2016 Hong Kong ePrix

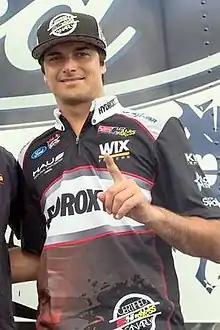
Nelson Piquet Jr. "(pictured in 2015)" secured his first Formula E career pole position.

After practice but before qualifying, circuit officials elected to remove a kerb at the chicane with the teams notified of the change shortly before qualifying began. Saturday afternoon's qualifying session ran for 60 minutes and was divided into four groups of five cars. Each group was determined by a lottery system and was permitted six minutes of on-track activity. All drivers were limited to two timed laps with one at maximum power. The fastest five overall competitors in the four groups participated in a "Super Pole" session with one driver on the track at any time going out in reverse order from fifth to first. Each of the five drivers was limited to one timed lap and the starting order was determined by the competitor's fastest times (Super Pole from first to fifth, and group qualifying from sixth to twentieth). The driver and team who recorded the fastest time were awarded three points towards their respective championships. Qualifying was held in warm weather. The modifications to the kerb and a dirty track slowed lap times by at least one second than in practice. Super Pole was cancelled following several long delays caused by multiple crashes and the starting order was determined by the fastest overall times in the four groups.